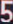
Number: 5